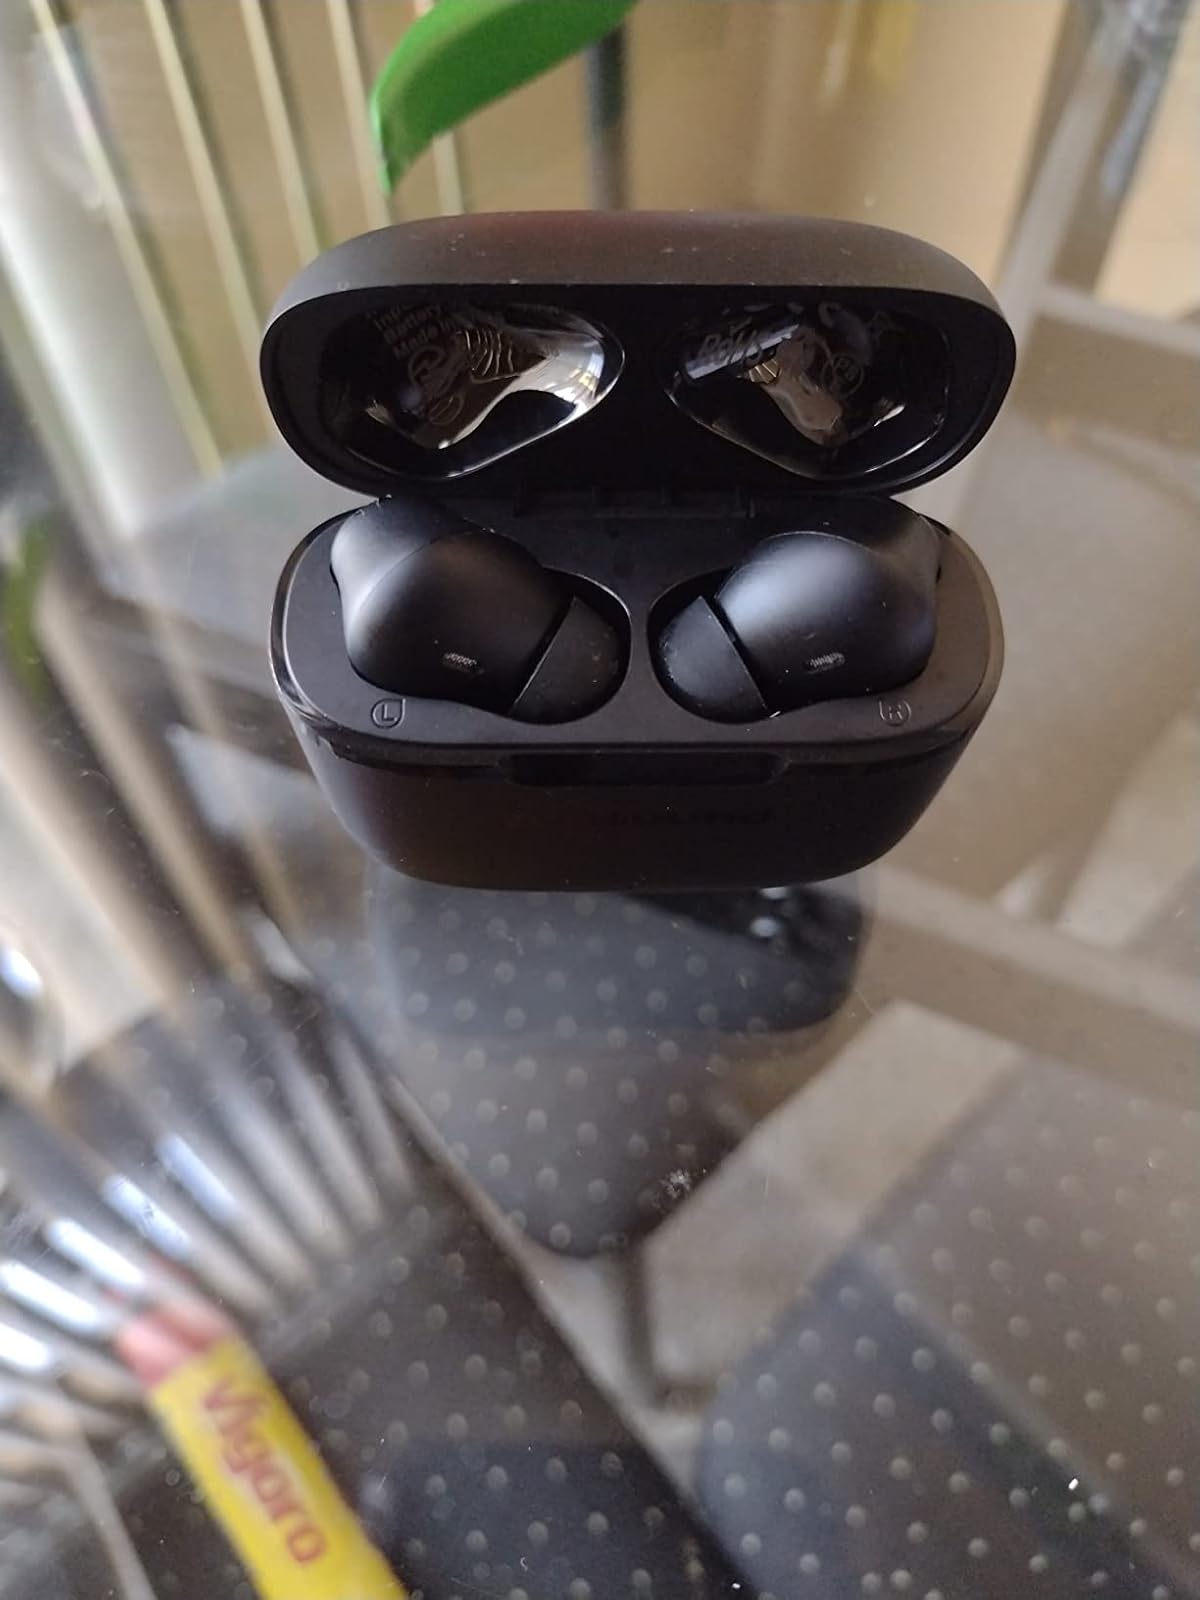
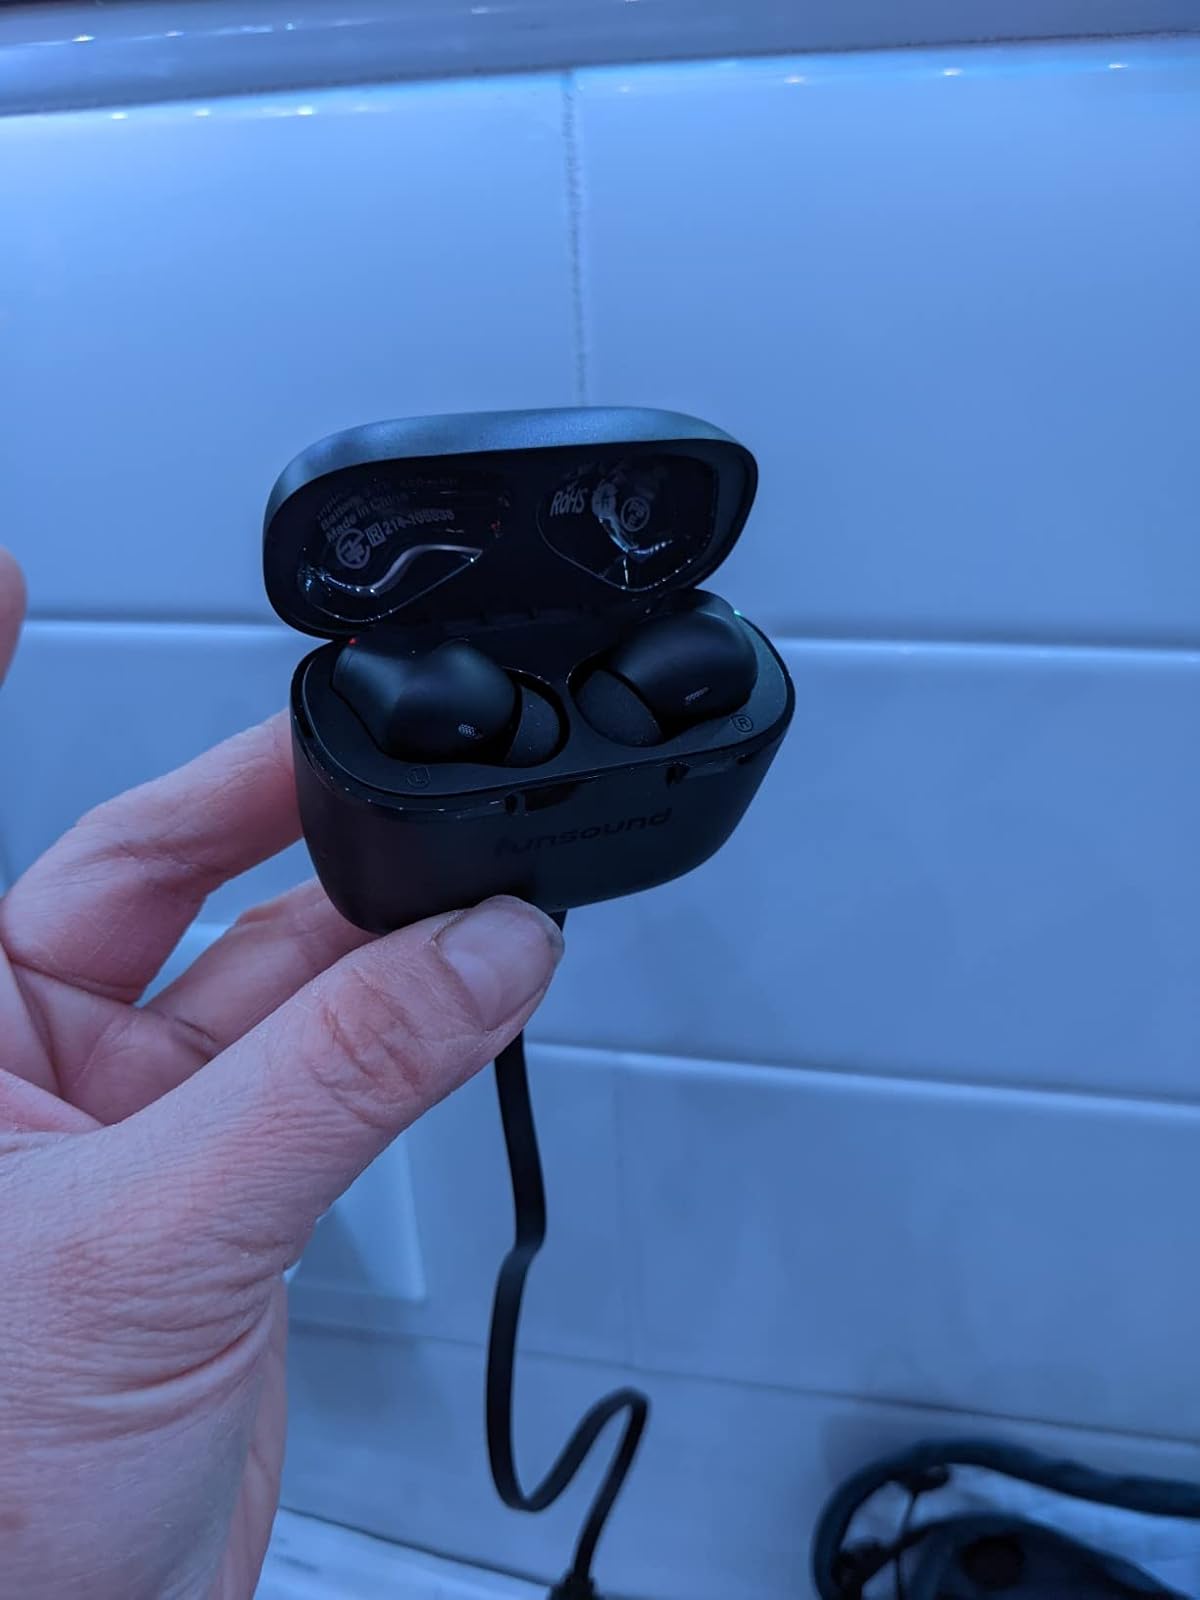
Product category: earbuds
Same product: yes